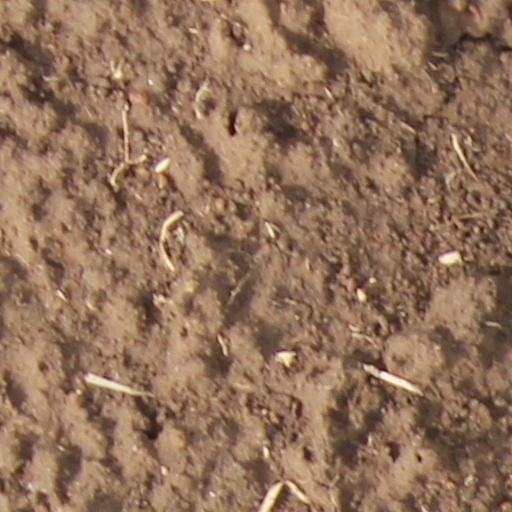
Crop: wheat